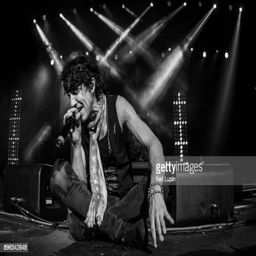
hard rock artist performs live on stage